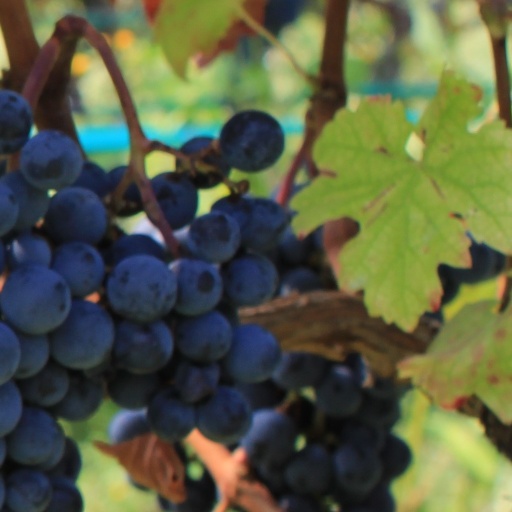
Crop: grape